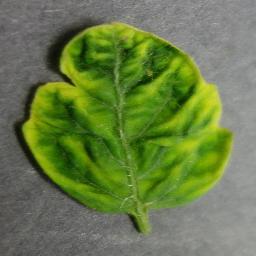
Label: Tomato___Tomato_Yellow_Leaf_Curl_Virus